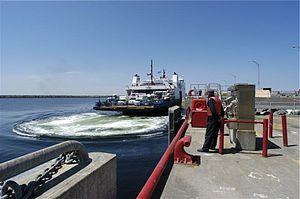
La Société des traversiers du Québec est une société d'État du gouvernement du Québec qui a pour mission d'assurer un service de transport maritime sur le fleuve Saint-Laurent. Créée le 4 juin 1971, elle compte, pour la saison 2016-2017, 650 employés et chapeaute un important réseau de treize services maritimes qui s'étend de Montréal à l'est du Québec, en passant par la Basse-Côte-Nord et les îles de la Madeleine. Neuf d'entre eux sont exploités grâce à ses quelque 650 employés qui s'activent au quotidien afin d'offrir plus de 115 000 traversées, transportant ainsi plus de 5,2 millions de passagers et 2,1 millions de véhicules annuellement.